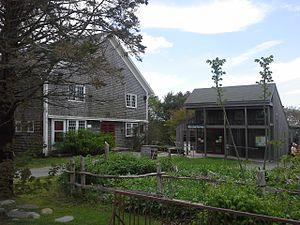
Le Norman Bird Sanctuary est un refuge pour oiseaux sauvages, une réserve naturelle et un musée situé dans la ville de Middletown. Le site s'étend sur 1,32 km² au bord de l'Océan Atlantique.